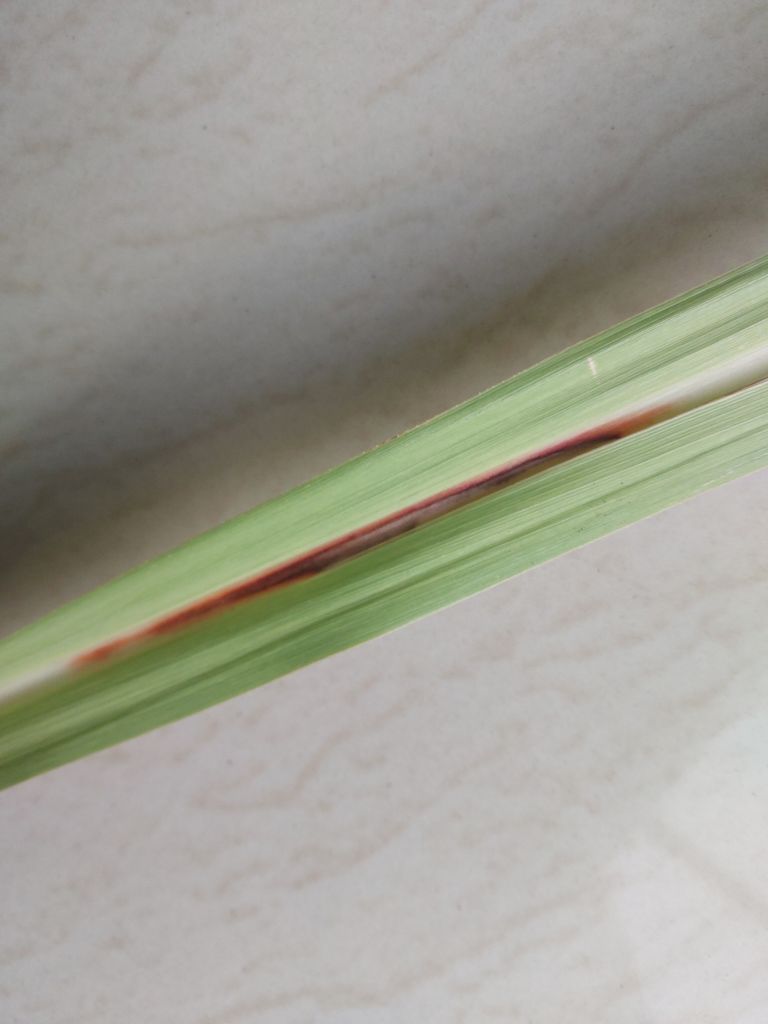
Label: Brown Spot